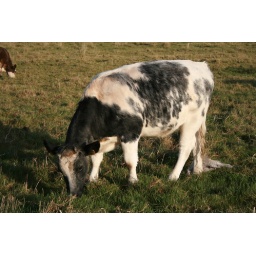
Free range bulls that were not interested in our red attire! Clifton Ings, York.